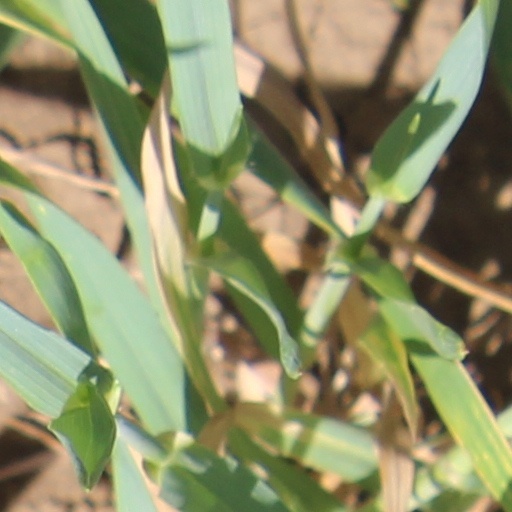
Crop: wheat